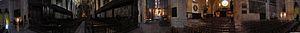
panorama 360° de l'intérieur de la cathédrale Saint-Etienne de Toulouse
La cathédrale Saint-Étienne de Toulouse est une cathédrale catholique romaine du centre historique de Toulouse, dans le département de la Haute-Garonne. Elle a donné son nom au quartier qui l'entoure. On ne connaît pas les origines de la cathédrale. Ses premières traces datent de 1071, quand l'évêque Isarn décida de reconstruire l'édifice, alors en ruine. Son architecture est particulière car elle est composée d'éléments architecturaux de diverses époques. La cathédrale jouxte l'ancien palais épiscopal, aujourd'hui occupé par la préfecture.